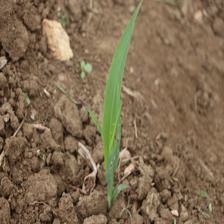
Label: Sorghum